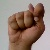
The image shows a hand gesture representing the letter 'T' in Indian Sign Language.